Busby Berkeley

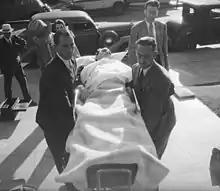
Berkeley being carried into his trial on a stretcher, September 1935

In 1937, Berkley purchased the Guasti Villa, located at 3500 W. Adams Boulevard, in the West Adams district of Los Angeles. Built in 1910, Berkley owned the home until 1944. Because of the association with Berkley, the home is now Los Angeles Historic-Cultural Monument No. 478.